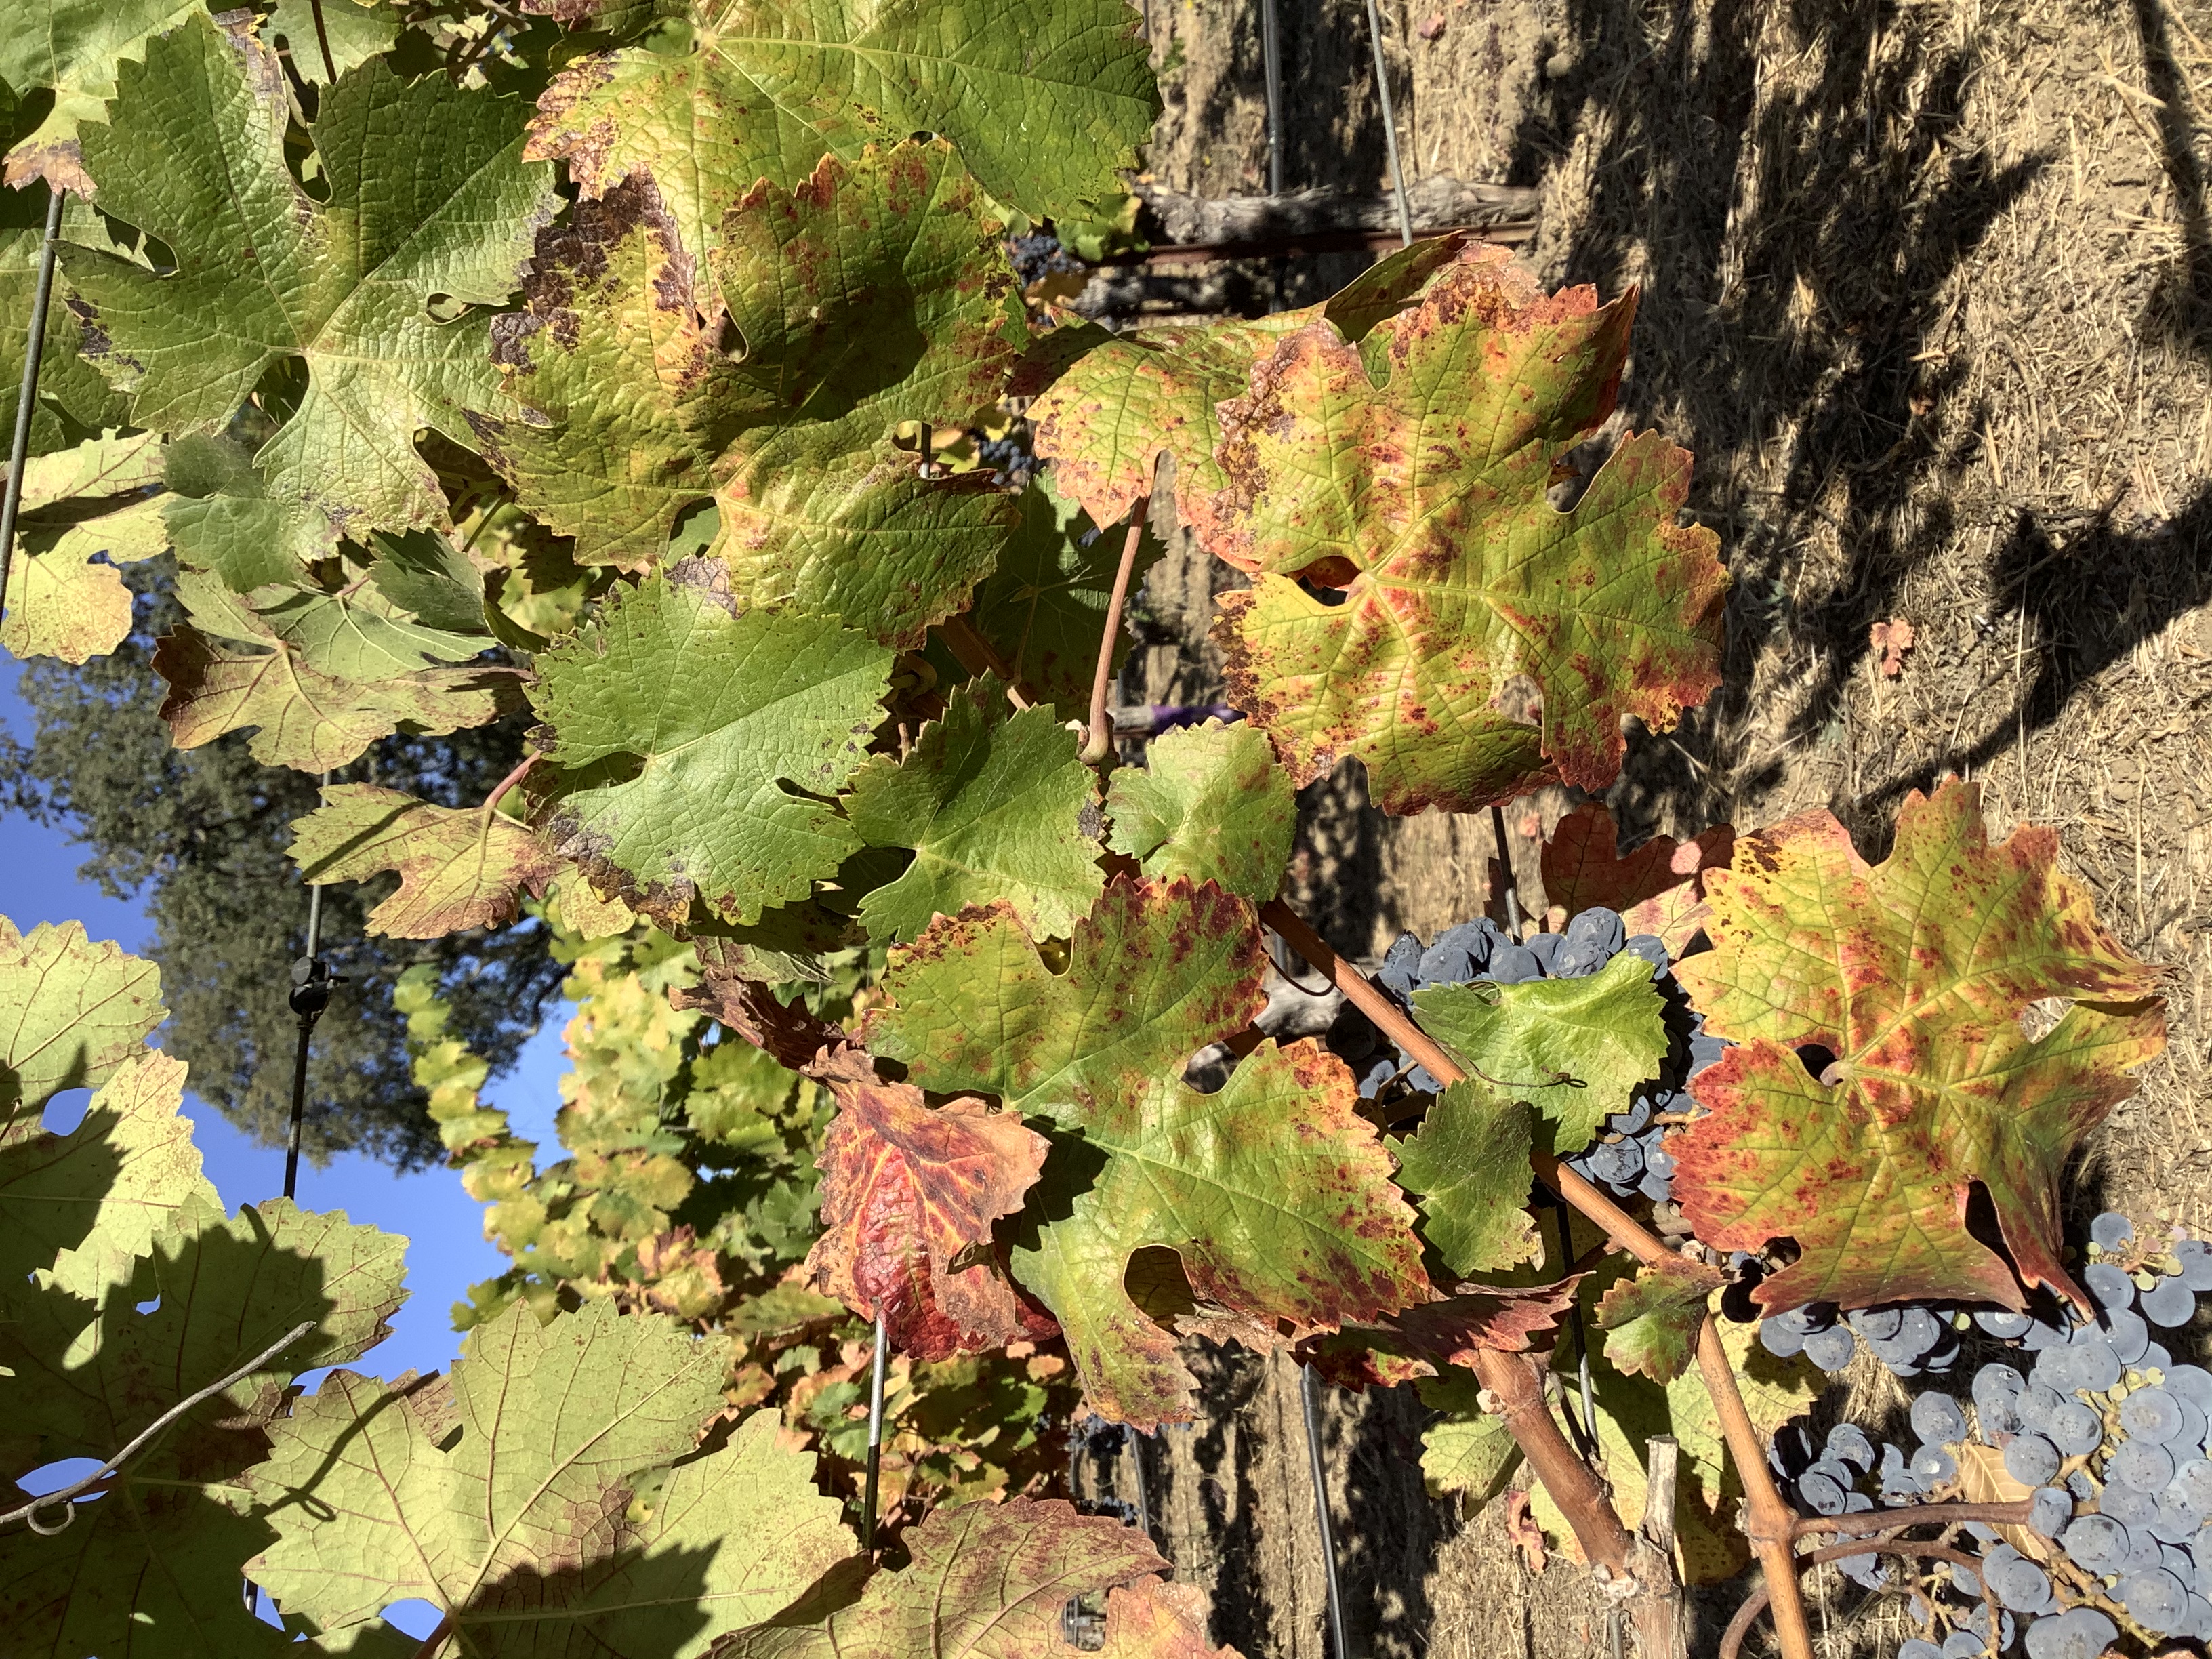
Label: Red Blotch